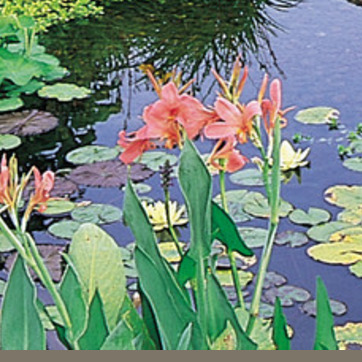
Material: water